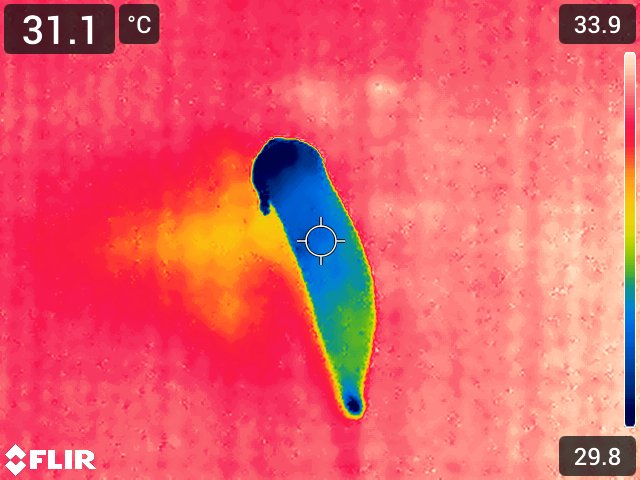
Maturity: adequate_matured